Stadio Olimpico Grande Torino

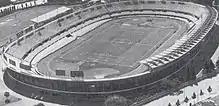
Aerial view of the Municipal stadium during the 1930s

The stadium was originally named after Benito Mussolini, and was built to host the Games of the fascist year XI, held in 1933 and the World Student Games in the same year.